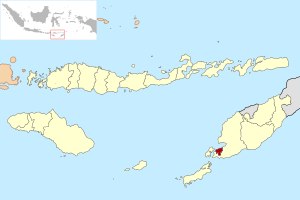
Kupang
Placering af Kupang i Nusa Tenggara Timur
Kupang er en by på øen Timor i provinsen Nusa Tenggara Timur i Indonesien. Befolkningen er anslået til 450.000 mennesker, på et areal på 180,27 kvadratkilometer.